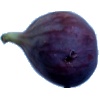
Label: Fig 1